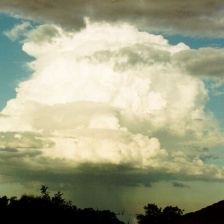
Cloud type: Cumulonimbus